Vatica

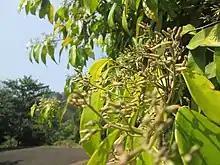
"Vatica pauciflora"

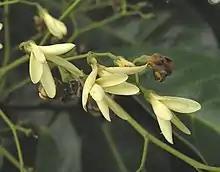
"Vatica rassak"

, "Plants of the World Online" accepted the following species: